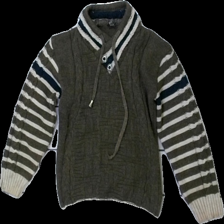
View: front
Type: Sweater
Category: Children
Brand: Missing
Colors: Brown, Beige
Material: 100% acrylic
Pattern: Striped
Cut: Regular
Season: All
Stains: Major
Damage: fläckar armar
Damage location: bottom right
Damage 2: fläckar armar
Damage 2 location: bottom left
Price range: <50
Recommended usage: Export
Description: stickad tjocktröja med ränder på armarna och fläckar längst ner vid händerna